Civilian casualties during Operation Allied Force

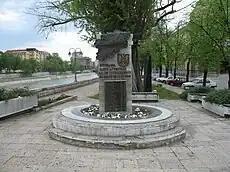
Monument to victims of the bombing Niš

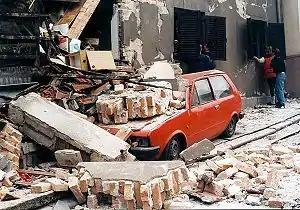
A street in Belgrade destroyed by NATO bombs

On May 7, 1999, cluster munitions were dropped on Niš. Human Rights Watch recorded 14 civilians killed whereas Serbian sources reported 16 civilians killed.